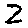
Label: 2